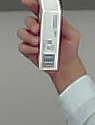
Product: dove_soap